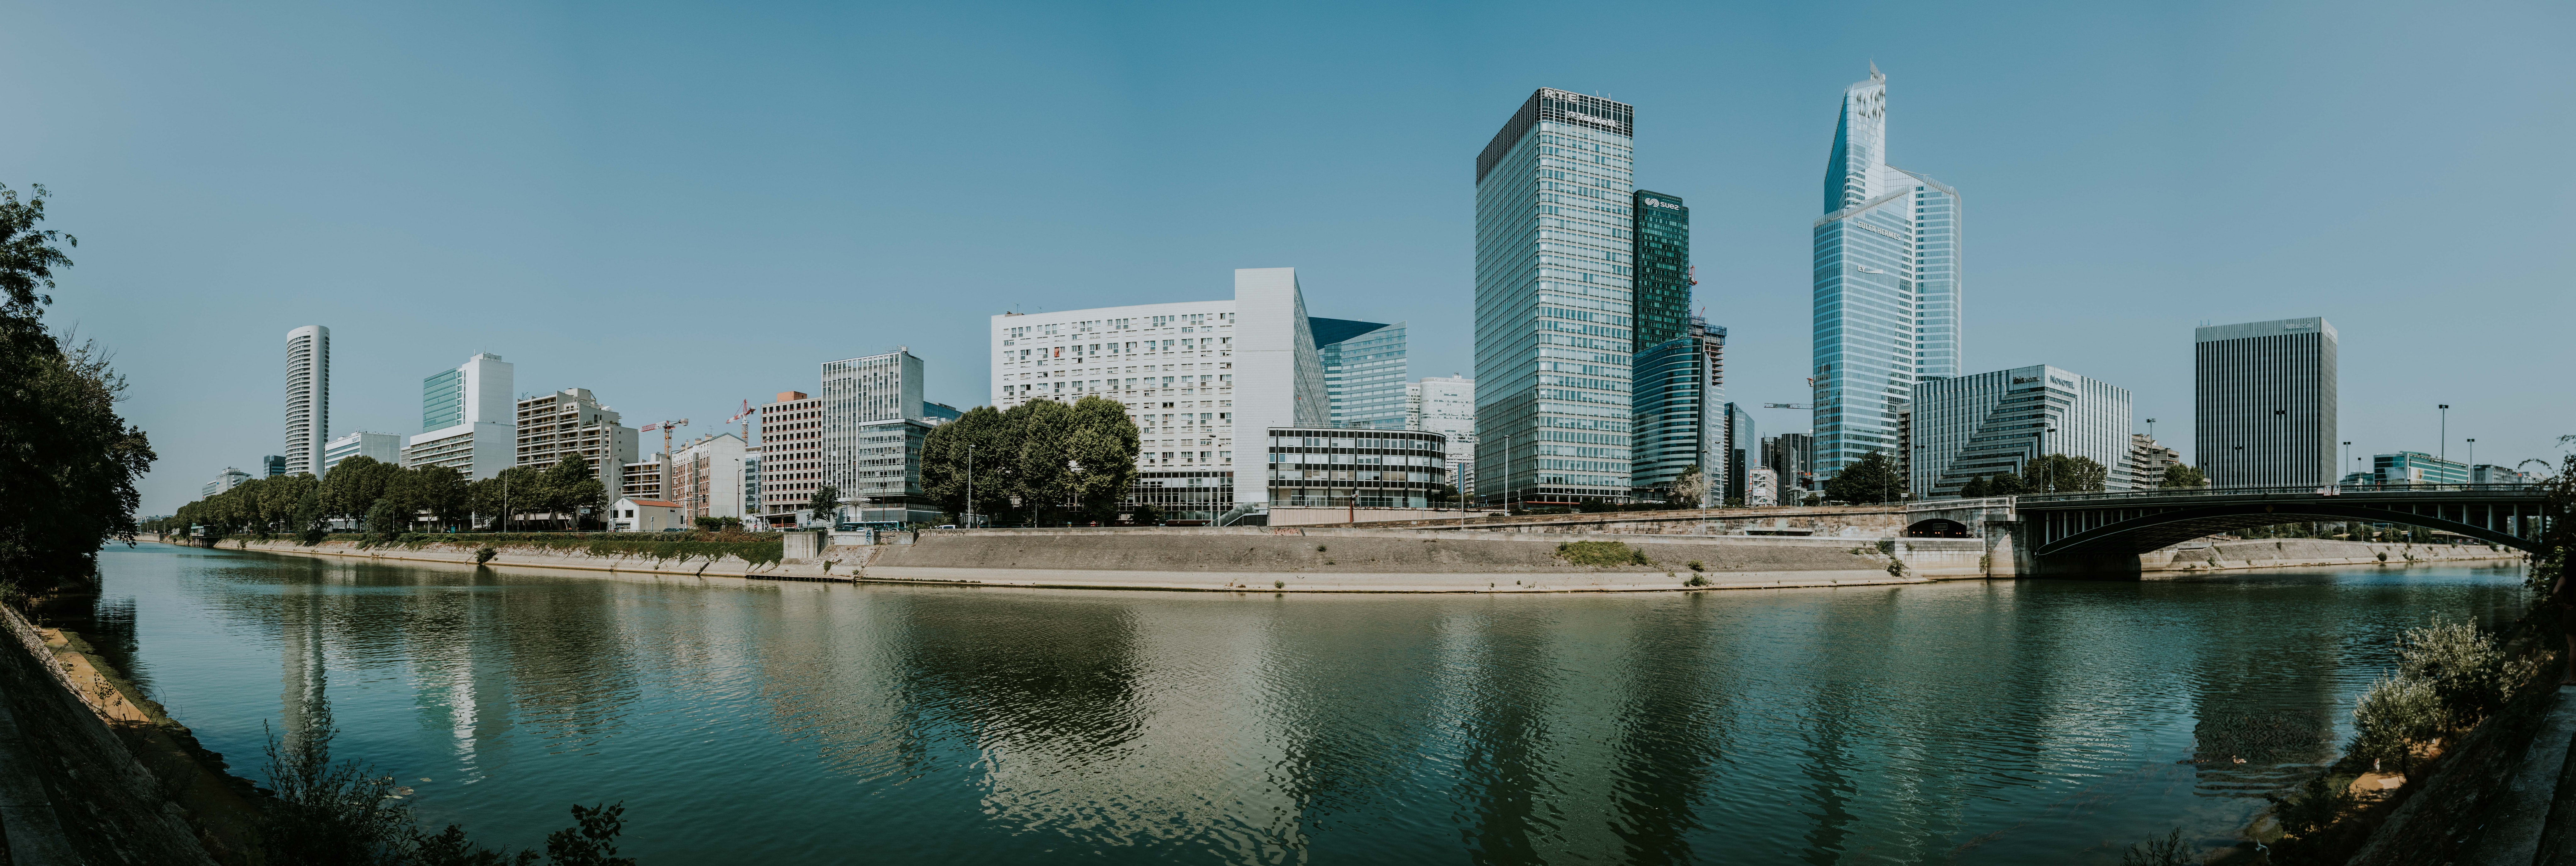
metropolitan area, city, skyline, reflection, skyscraper, cityscape, water, urban area, waterway, tower block, daytime, landmark, metropolis, sky, downtown, building, tree, condominium, river, tower